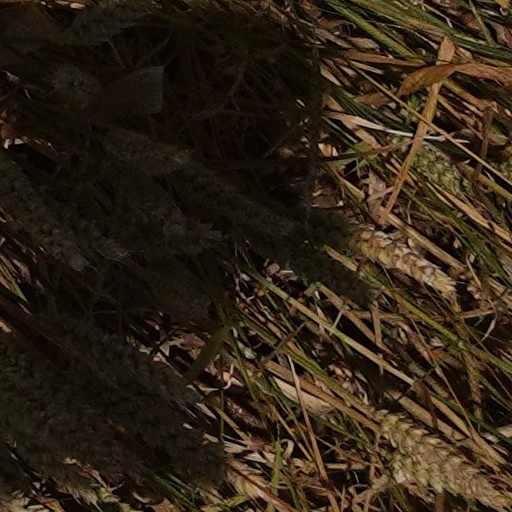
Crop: wheat